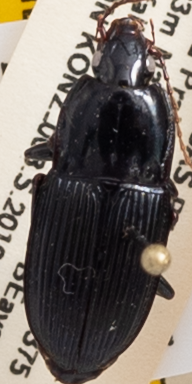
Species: Pterostichus permundus
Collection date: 2019-09-23
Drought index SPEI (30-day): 0.846
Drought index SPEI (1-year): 1.69
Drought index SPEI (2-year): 1.13